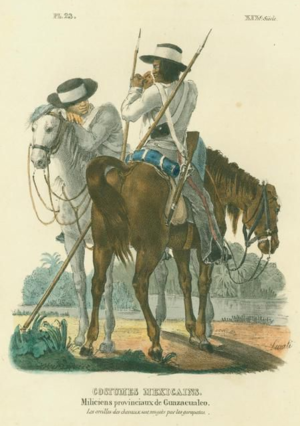
Claudio Linati, né le 1ᵉʳ février 1790 et mort le 11 décembre 1832 est un peintre et lithographe italien qui étudie sous la direction de Jacques-Louis David à Paris et qui établit la première presse lithographique au Mexique. Il cofonde et édite El Iris, un périodique qui publie les premières caricatures politiques au Mexique, et il est contraint de quitter le pays pour son activisme politique. Linati est également engagé dans des causes révolutionnaires en Italie et en Espagne. Il est connu pour son livre coloré à la main illustrant les costumes de différents types de personnes au Mexique.